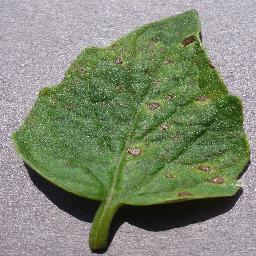
Label: Tomato___Septoria_leaf_spot